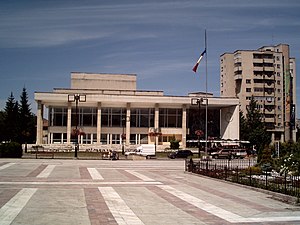
Zalău
Zalău
Zalău er en by, administrativt center i Sălaj distrikt i Transsylvanien, Rumænien. Zalău har 56.202 indbyggere.